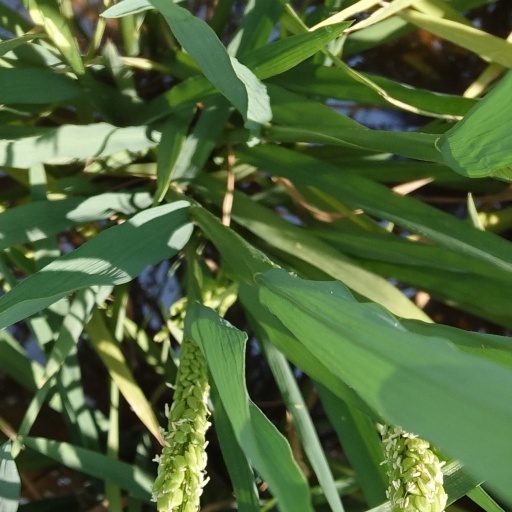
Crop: rice